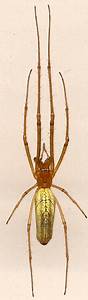
Label: ragno